WASH

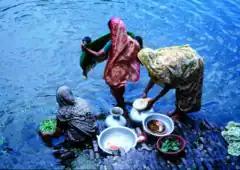

The provision of adequate water, sanitation and hygiene is an essential part of providing basic health services in healthcare facilities. WASH in healthcare facilities aids in preventing the spread of infectious diseases as well as protects staff and patients. WASH services in health facilities in developing countries are currently often lacking.